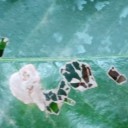
Label: Miner